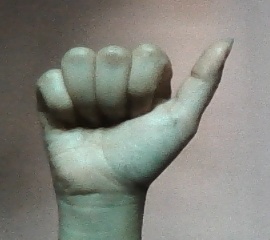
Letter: dhad